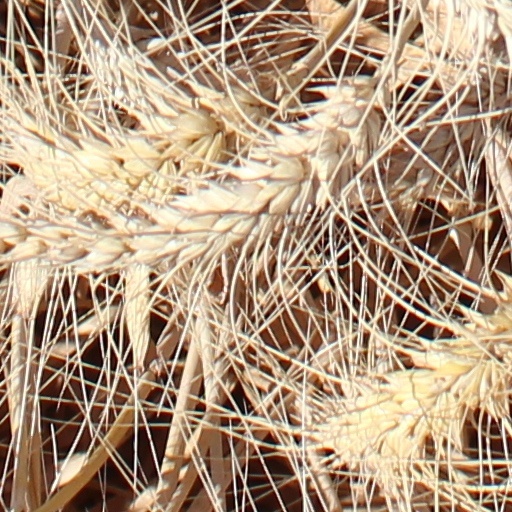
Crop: wheat